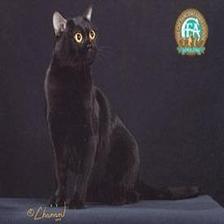
Species: cat
Breed: Bombay